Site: brandenburg
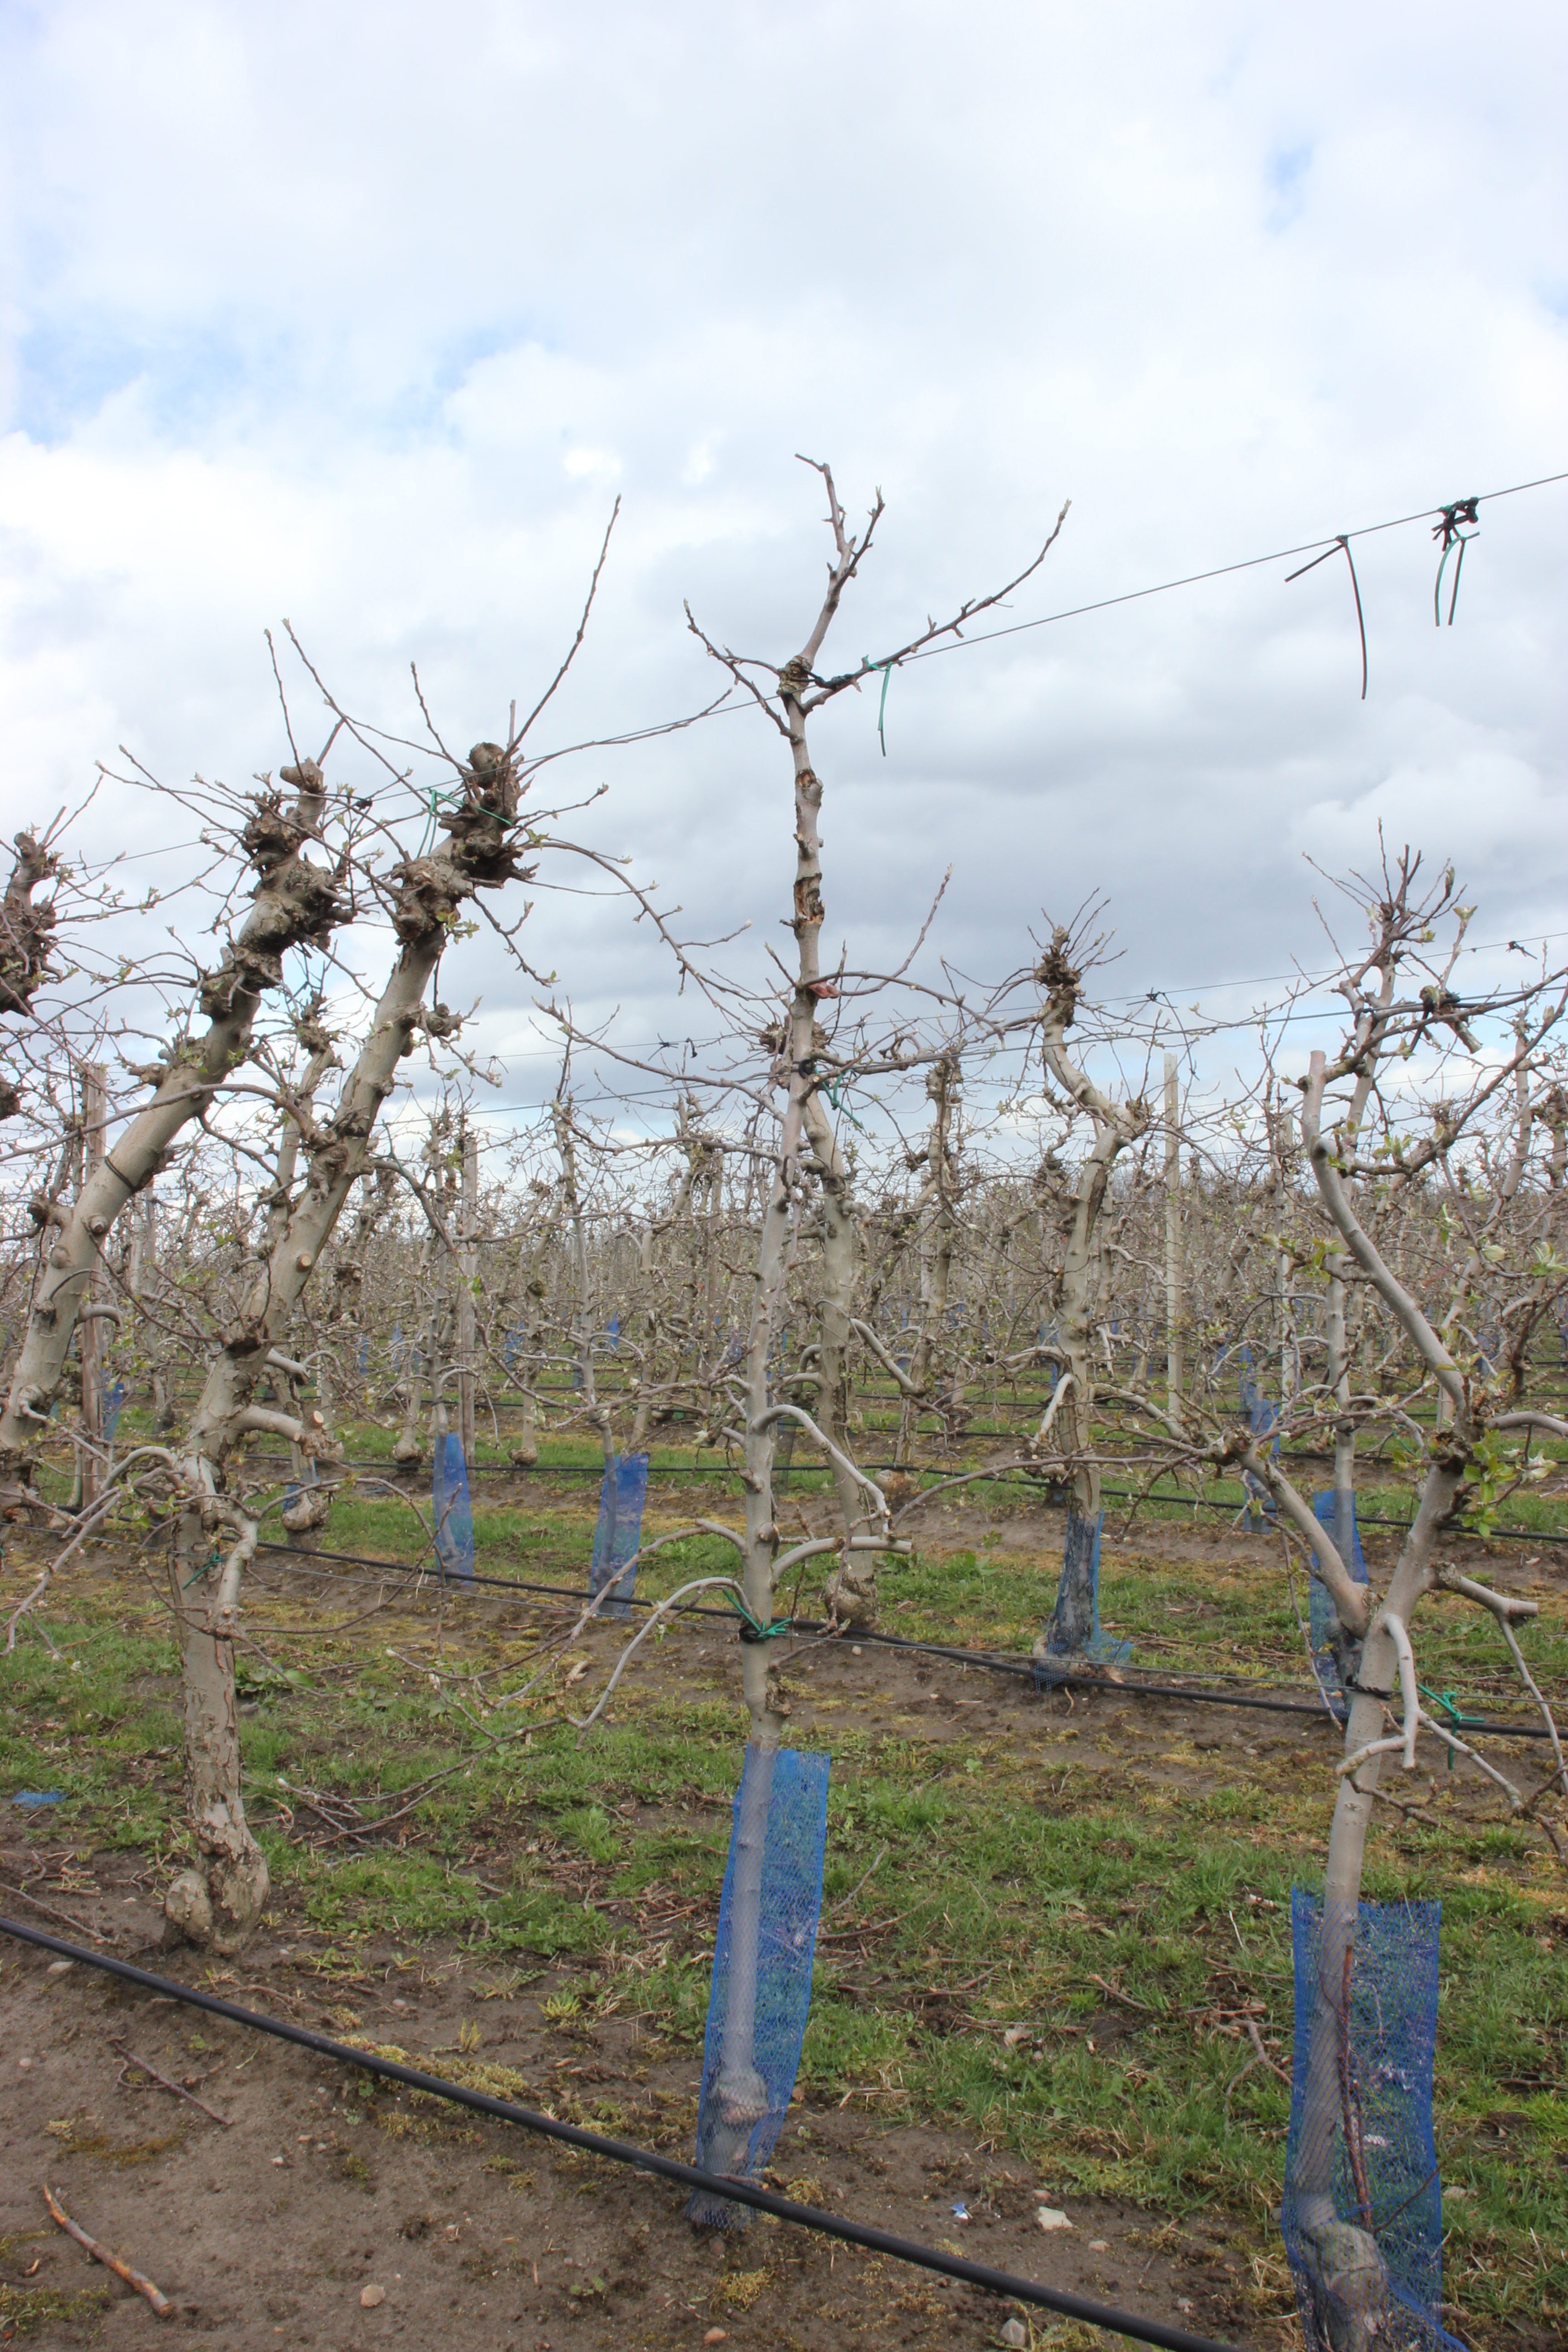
Growth stage (BBCH 55): Inflorescence emergence